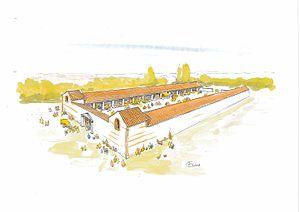
Proposition de restitution du marché-forum de Cherré. Dessin original de Pascal Mariette.
Le site archéologique de Cherré est un complexe protohistorique mais surtout antique, situé sur le territoire de la commune d'Aubigné-Racan, dans le département de la Sarthe, en France.